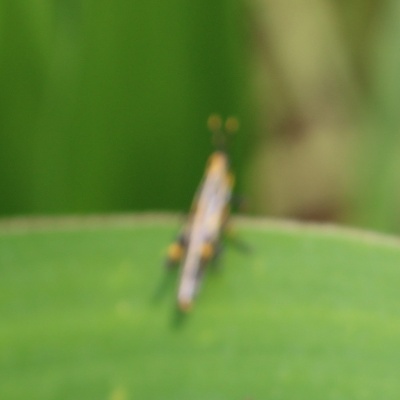
Crop: Maize
Condition: grasshoper